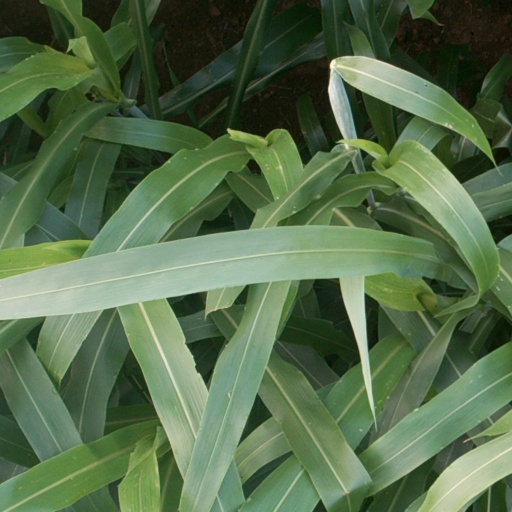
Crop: sorghum